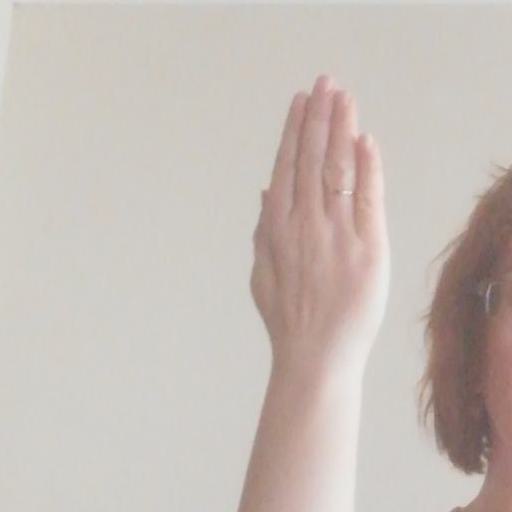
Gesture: stop_inverted